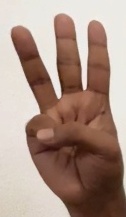
ASL sign: 6